Rolls-Royce Limited

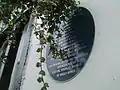
The plaque commemorating the location of the agreement that Rolls-Royce would take over top secret work on the development of the jet engine in WWII.

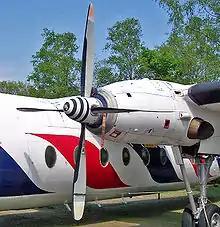
A Dart fitted to a Fokker F.27 Friendship airliner

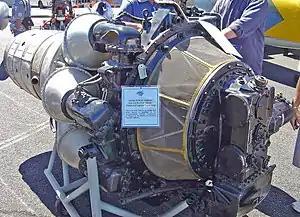
A Nene turbojet of the late 1940s

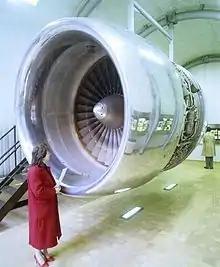
RB211 Derby museum display. Forty years after nationalisation its versions still powered around half of the long-haul airliners in service.

In 1907, Charles Rolls, whose interests had turned increasingly to flying, tried unsuccessfully to persuade Royce and the other directors to design an aero engine. When World War I broke out in August 1914, Rolls-Royce (and many others) were taken by surprise. As a manufacturer of luxury cars, Rolls-Royce was immediately vulnerable, and Claude Johnson thought the bank would withdraw its overdraft facility on which Rolls-Royce depended at that time. Nevertheless, believing that war was likely to be short-lived the directors initially decided not to seek government work making aero engines. However, this position was quickly reversed and Rolls-Royce was persuaded by the War Office to manufacture fifty air-cooled V8 engines under licence from Renault. Meanwhile, the Royal Aircraft Factory asked Rolls-Royce to design a new engine. Despite initial reluctance, they agreed, and during 1915, developed Rolls-Royce's first aero engine, the twelve-cylinder Eagle. This was quickly followed by the smaller six-cylinder Hawk, the Falcon and, just before the end of the war, the larger Condor.